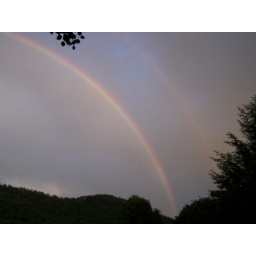
Double rainbow in the southeastern sky at our house